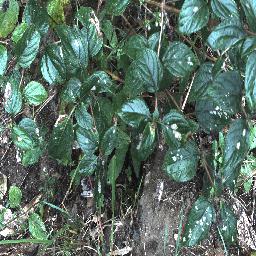
Label: lantana